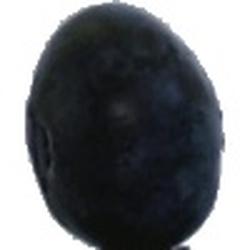
Label: Blueberry